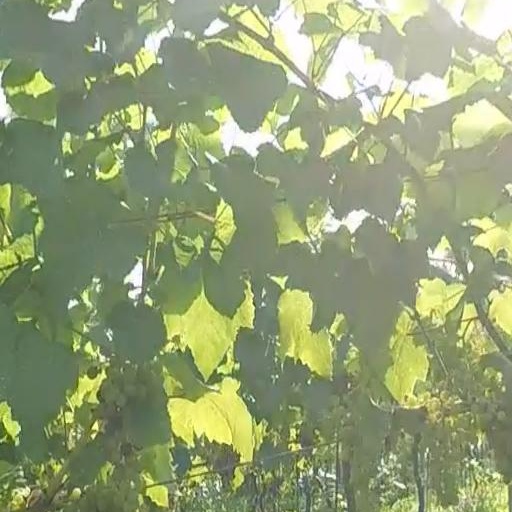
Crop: grape